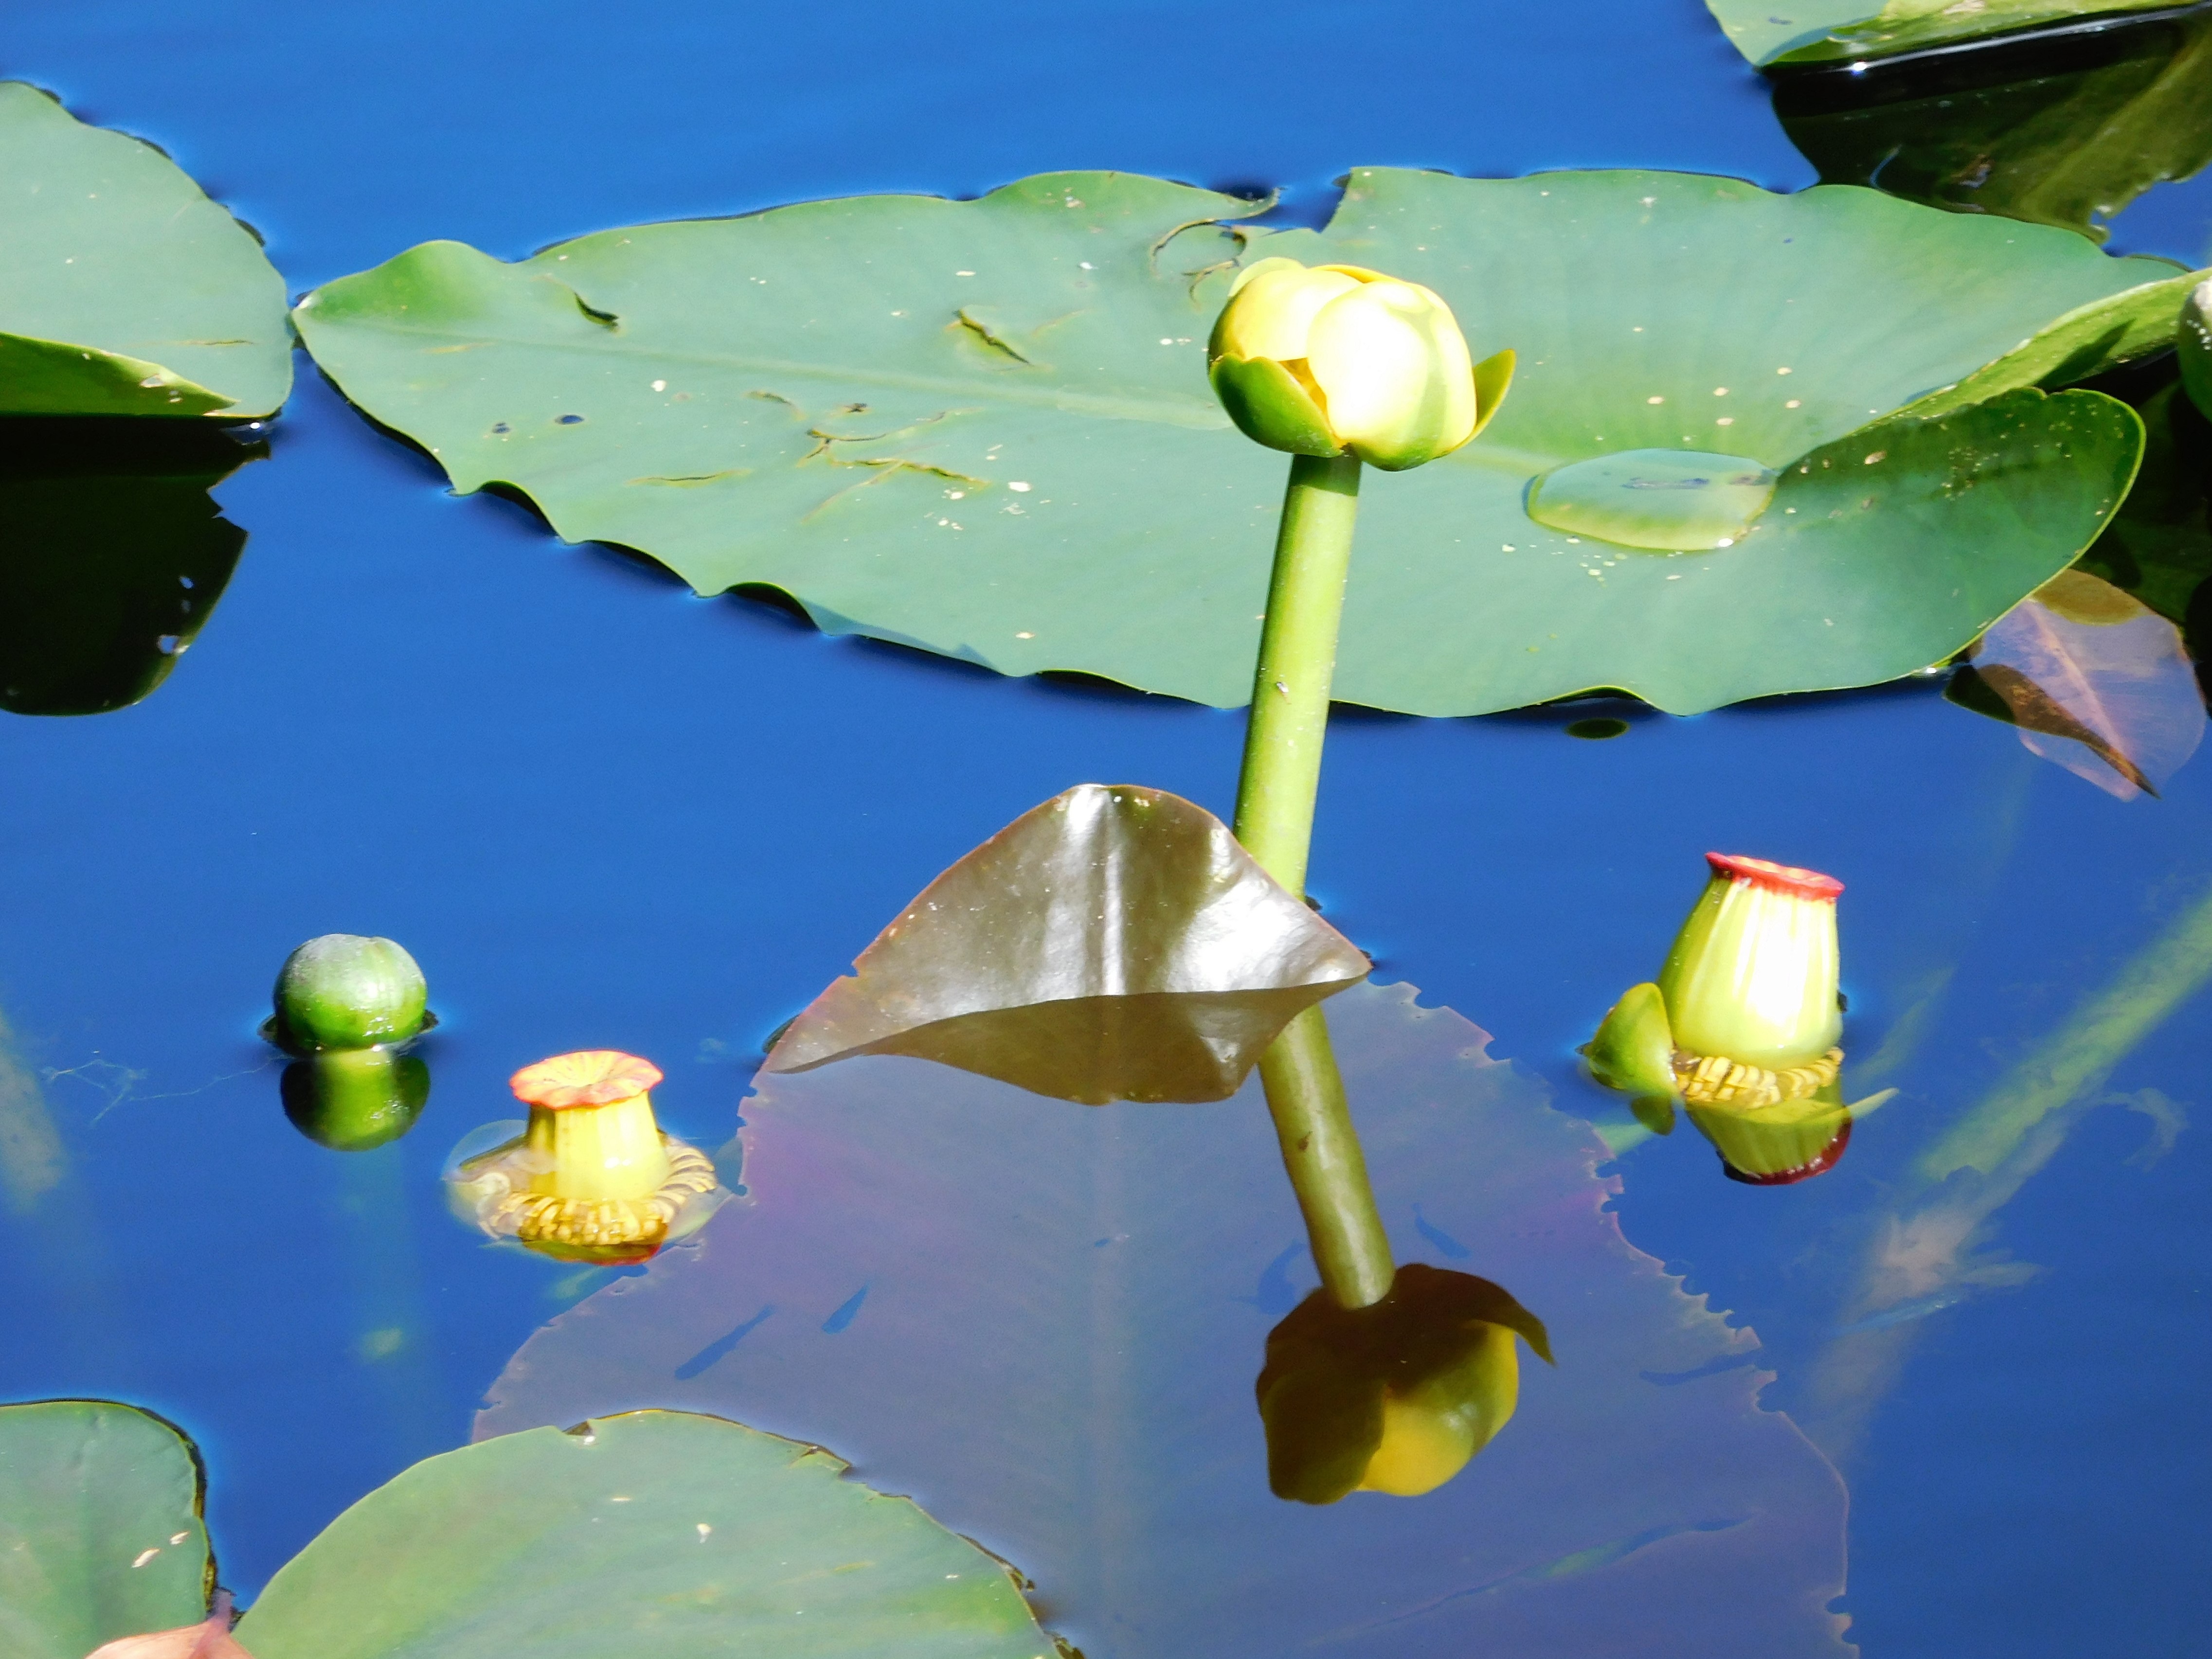
water, nature, blossom, plant, leaf, flower, petal, green, reflection, botany, yellow, aquatic plant, flora, flowers, lilies, water lilies, macro photography, flowering plant, water plants, land plant